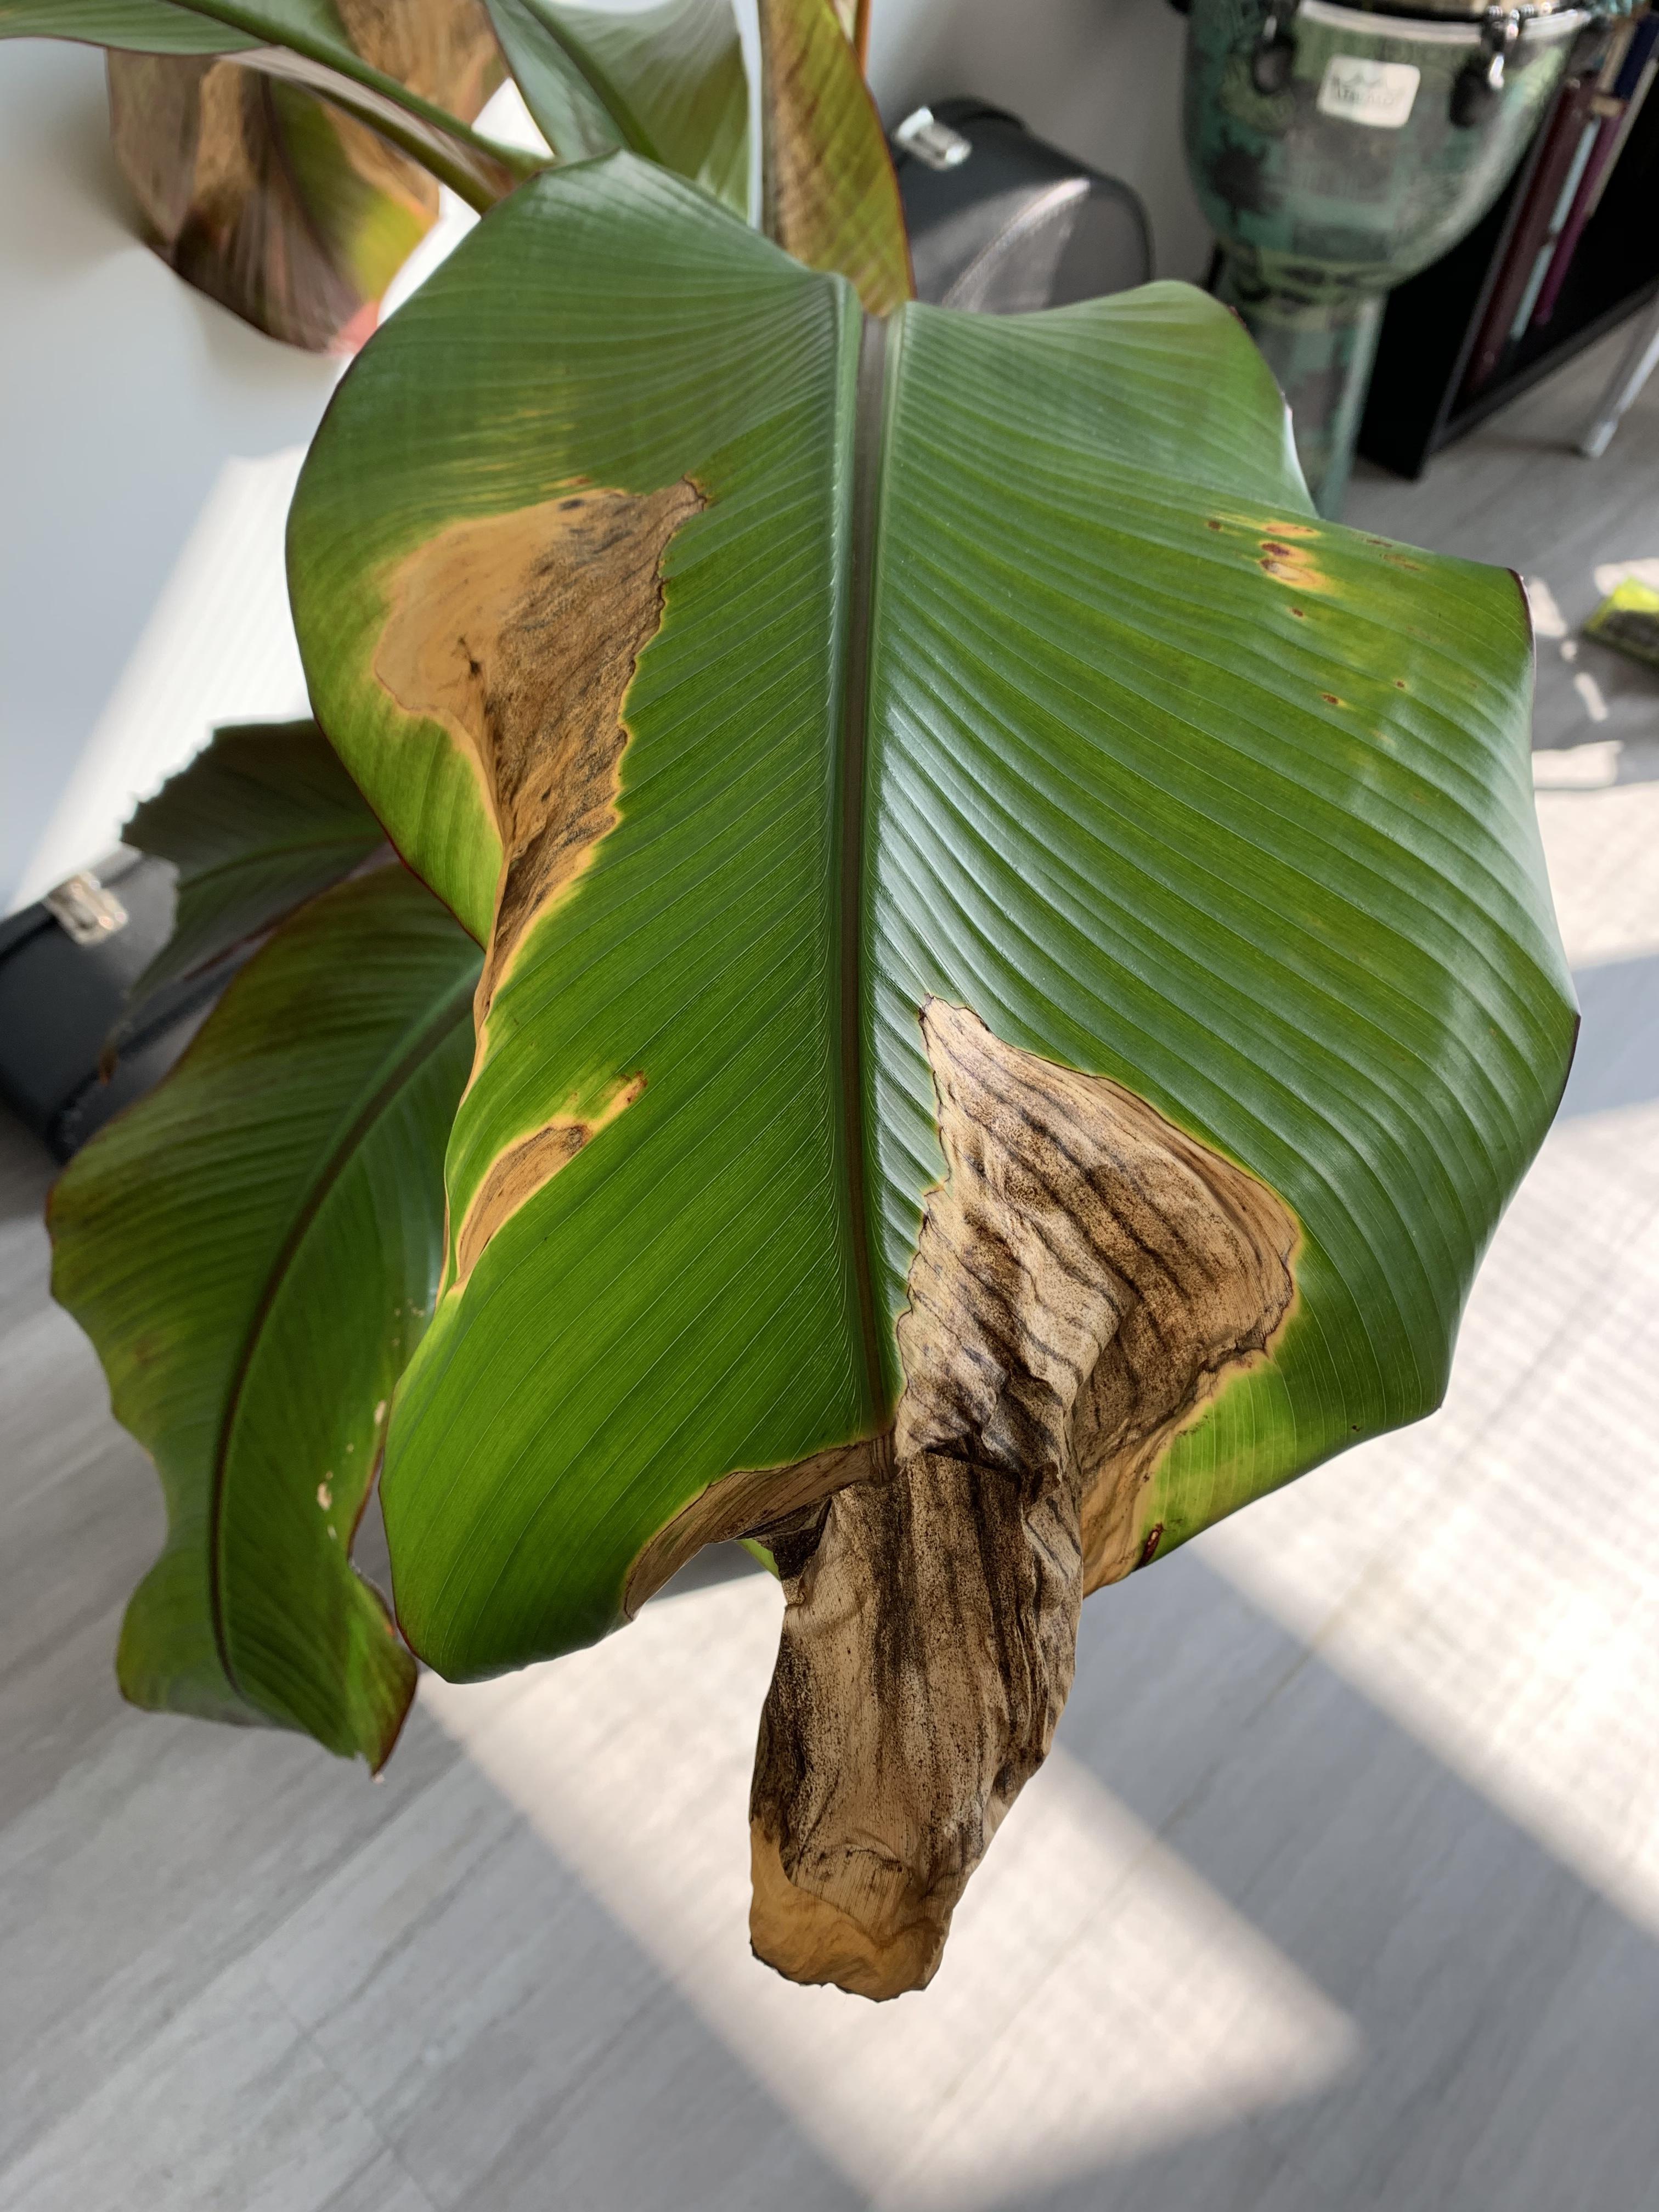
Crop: unknown
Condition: banana_banana_cordana_spot